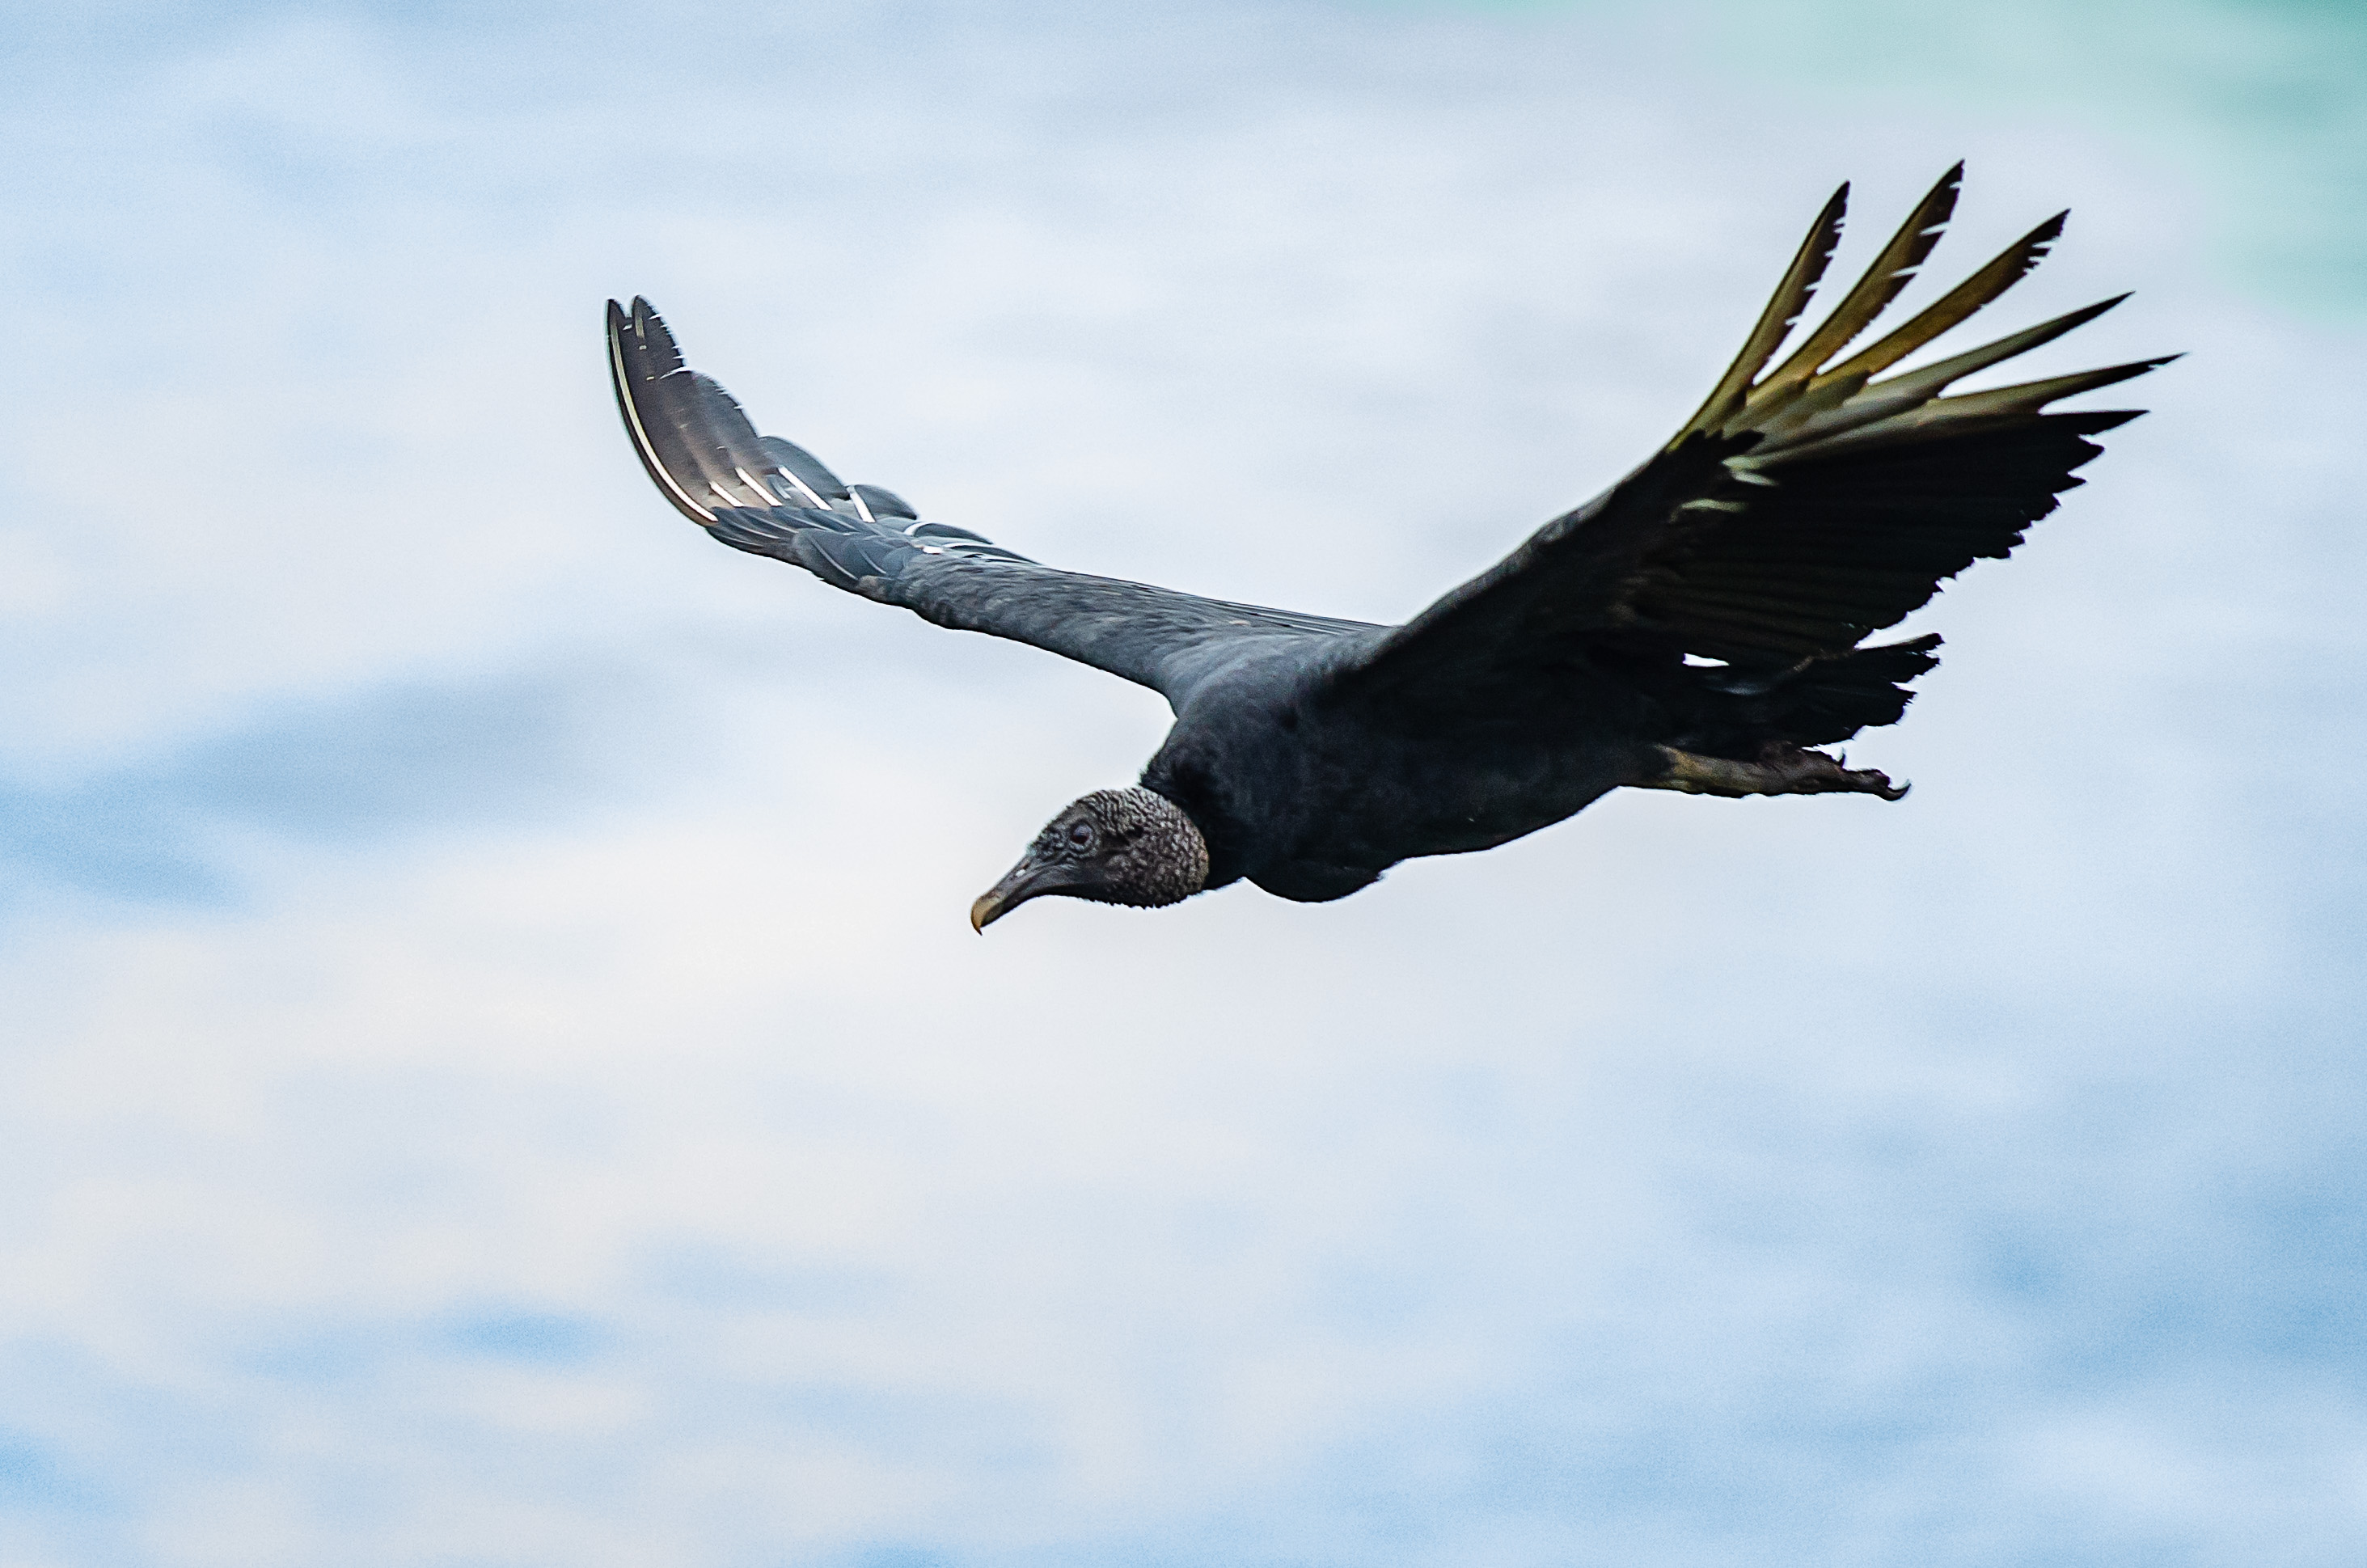
peru, travel, condor, flying, bird, vertebrate, beak, eagle, bird of prey, accipitriformes, wing, accipitridae, sky, vulture, organism, wildlife, flight, falconiformes, feather, seabird